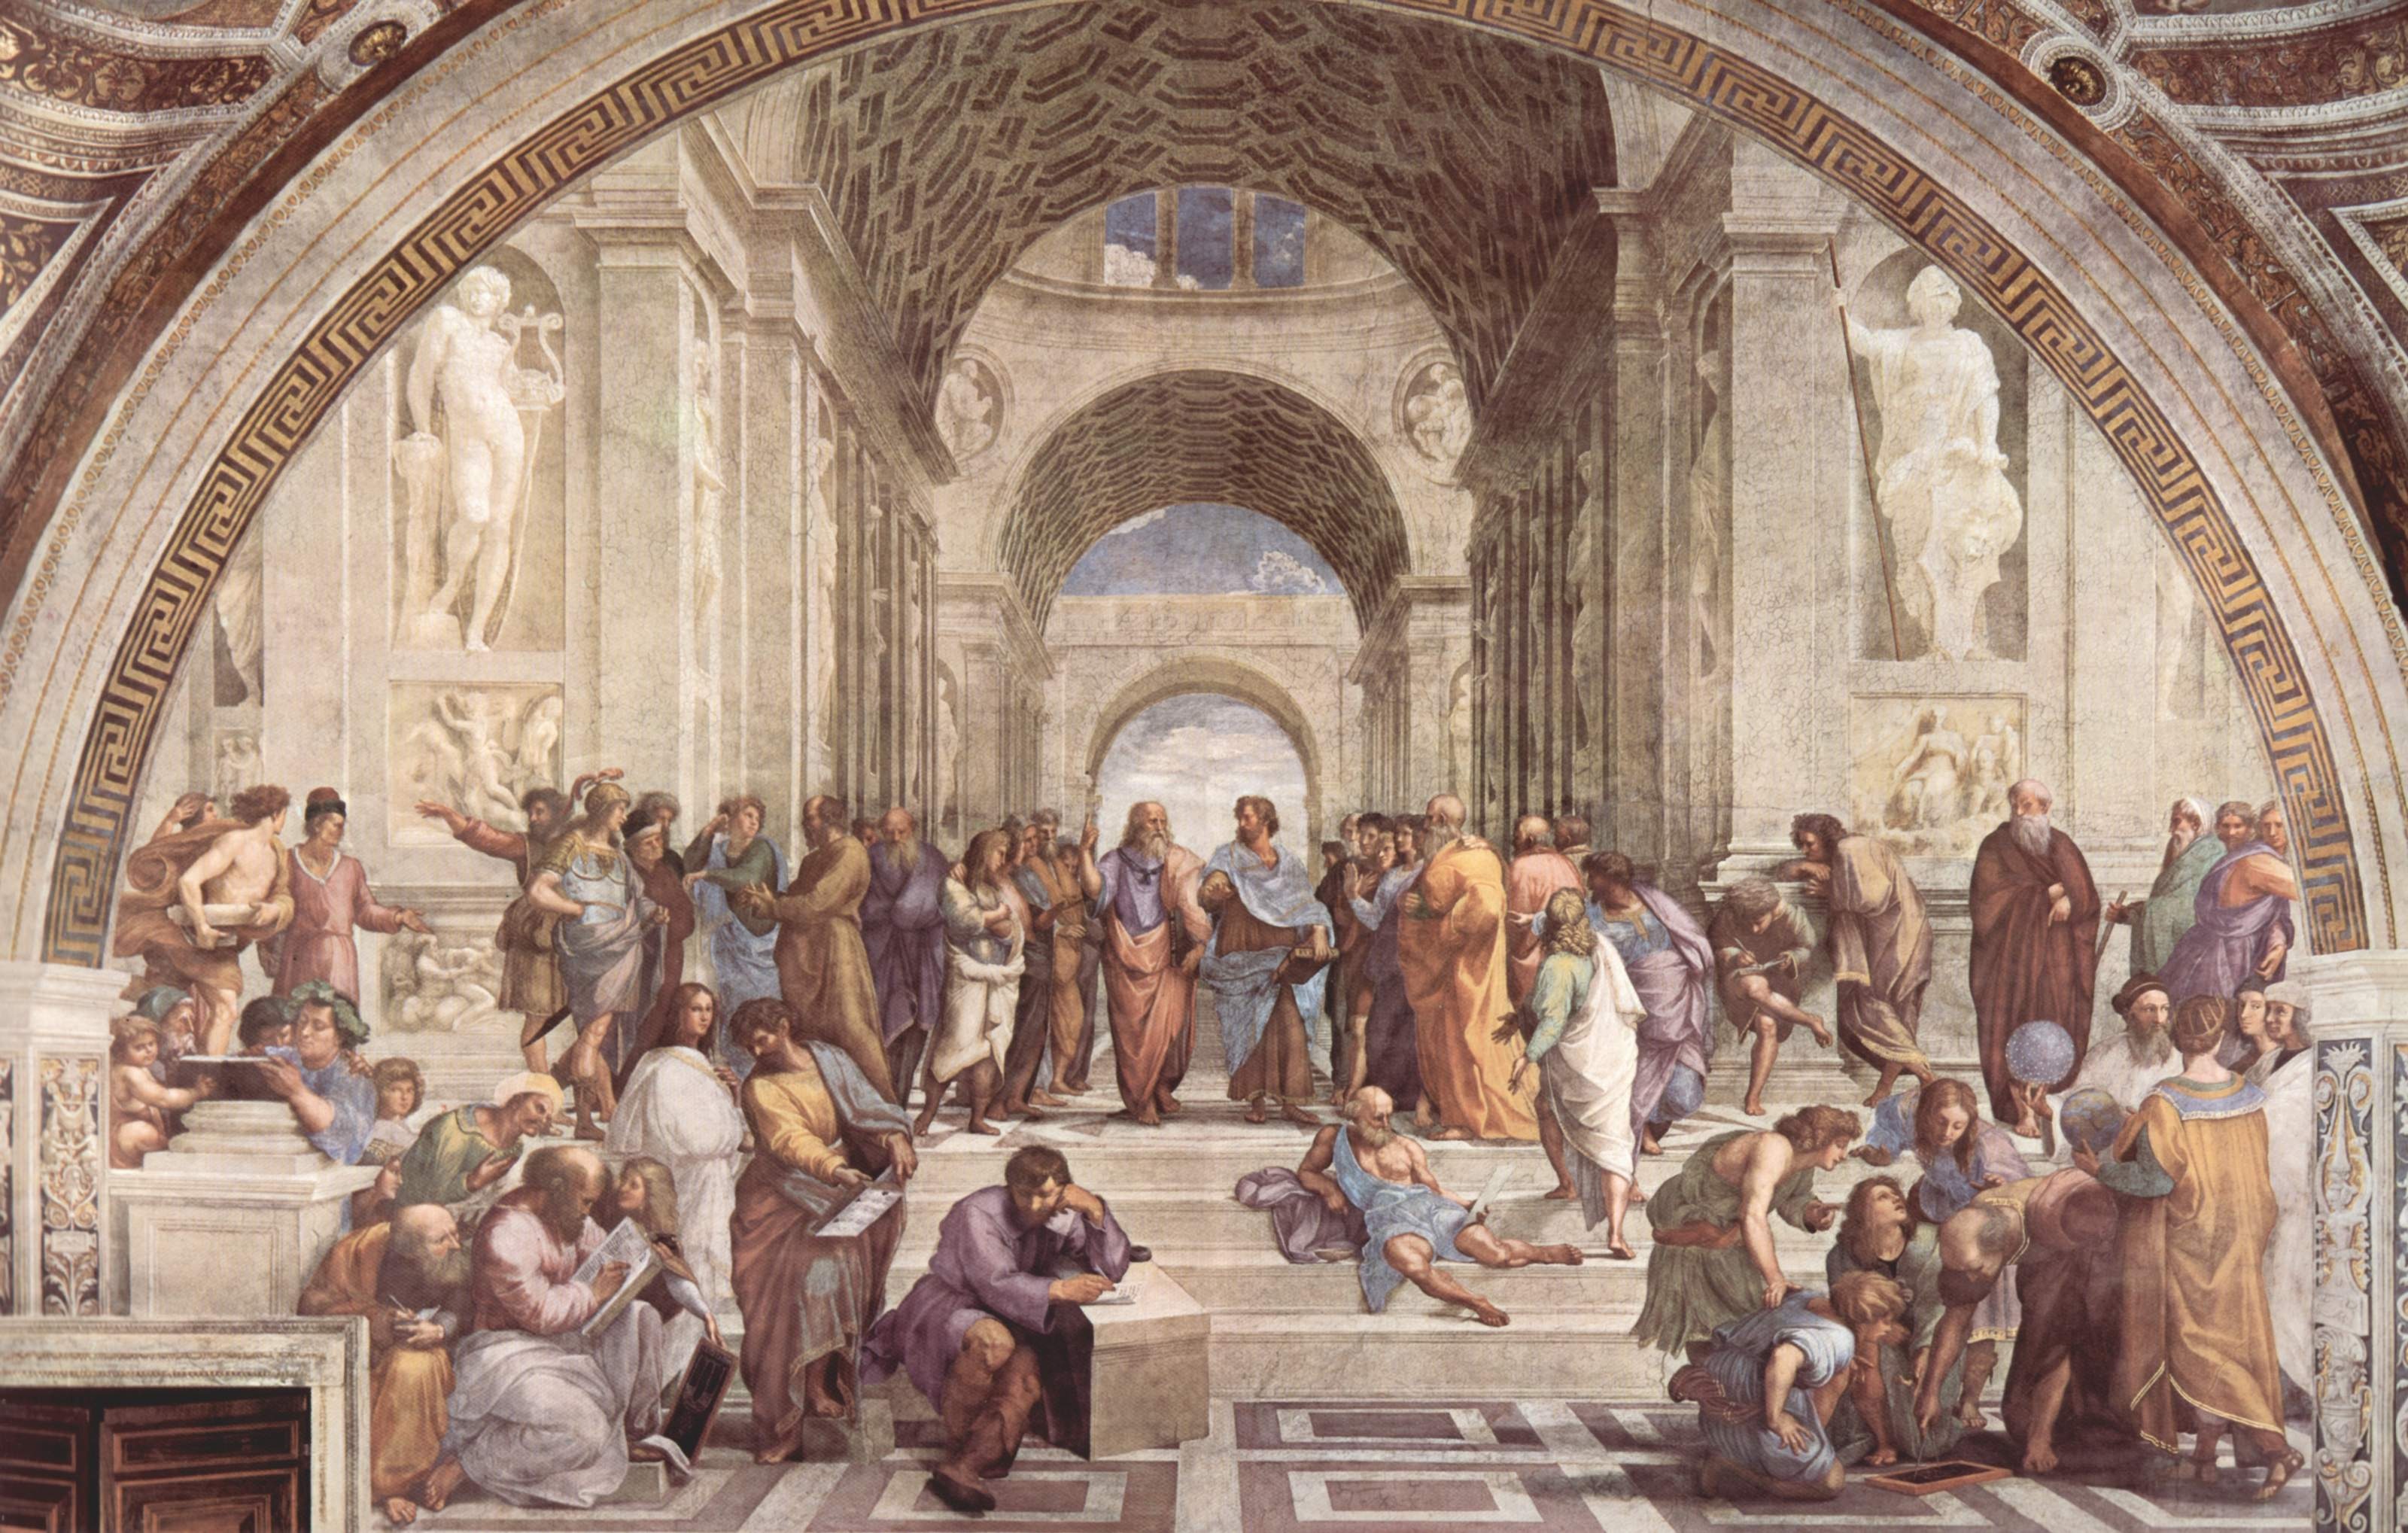
artist, religion, italy, cathedral, artwork, painting, men, art, colors, rome, students, philosophy, faith, statues, history, basilica, fresco, artists, middle ages, raphael, ancient history, art school of athens, italian painter, 1509 1512, italian high renaissance, it pope jules, vatican palace, room of the signature, la stanza, the vatican museums, symbolic fresco, major figures, ancient thought, christian thought renaissance, raffael, raffaello santi or sanzio, pastel orange blue beige ocher